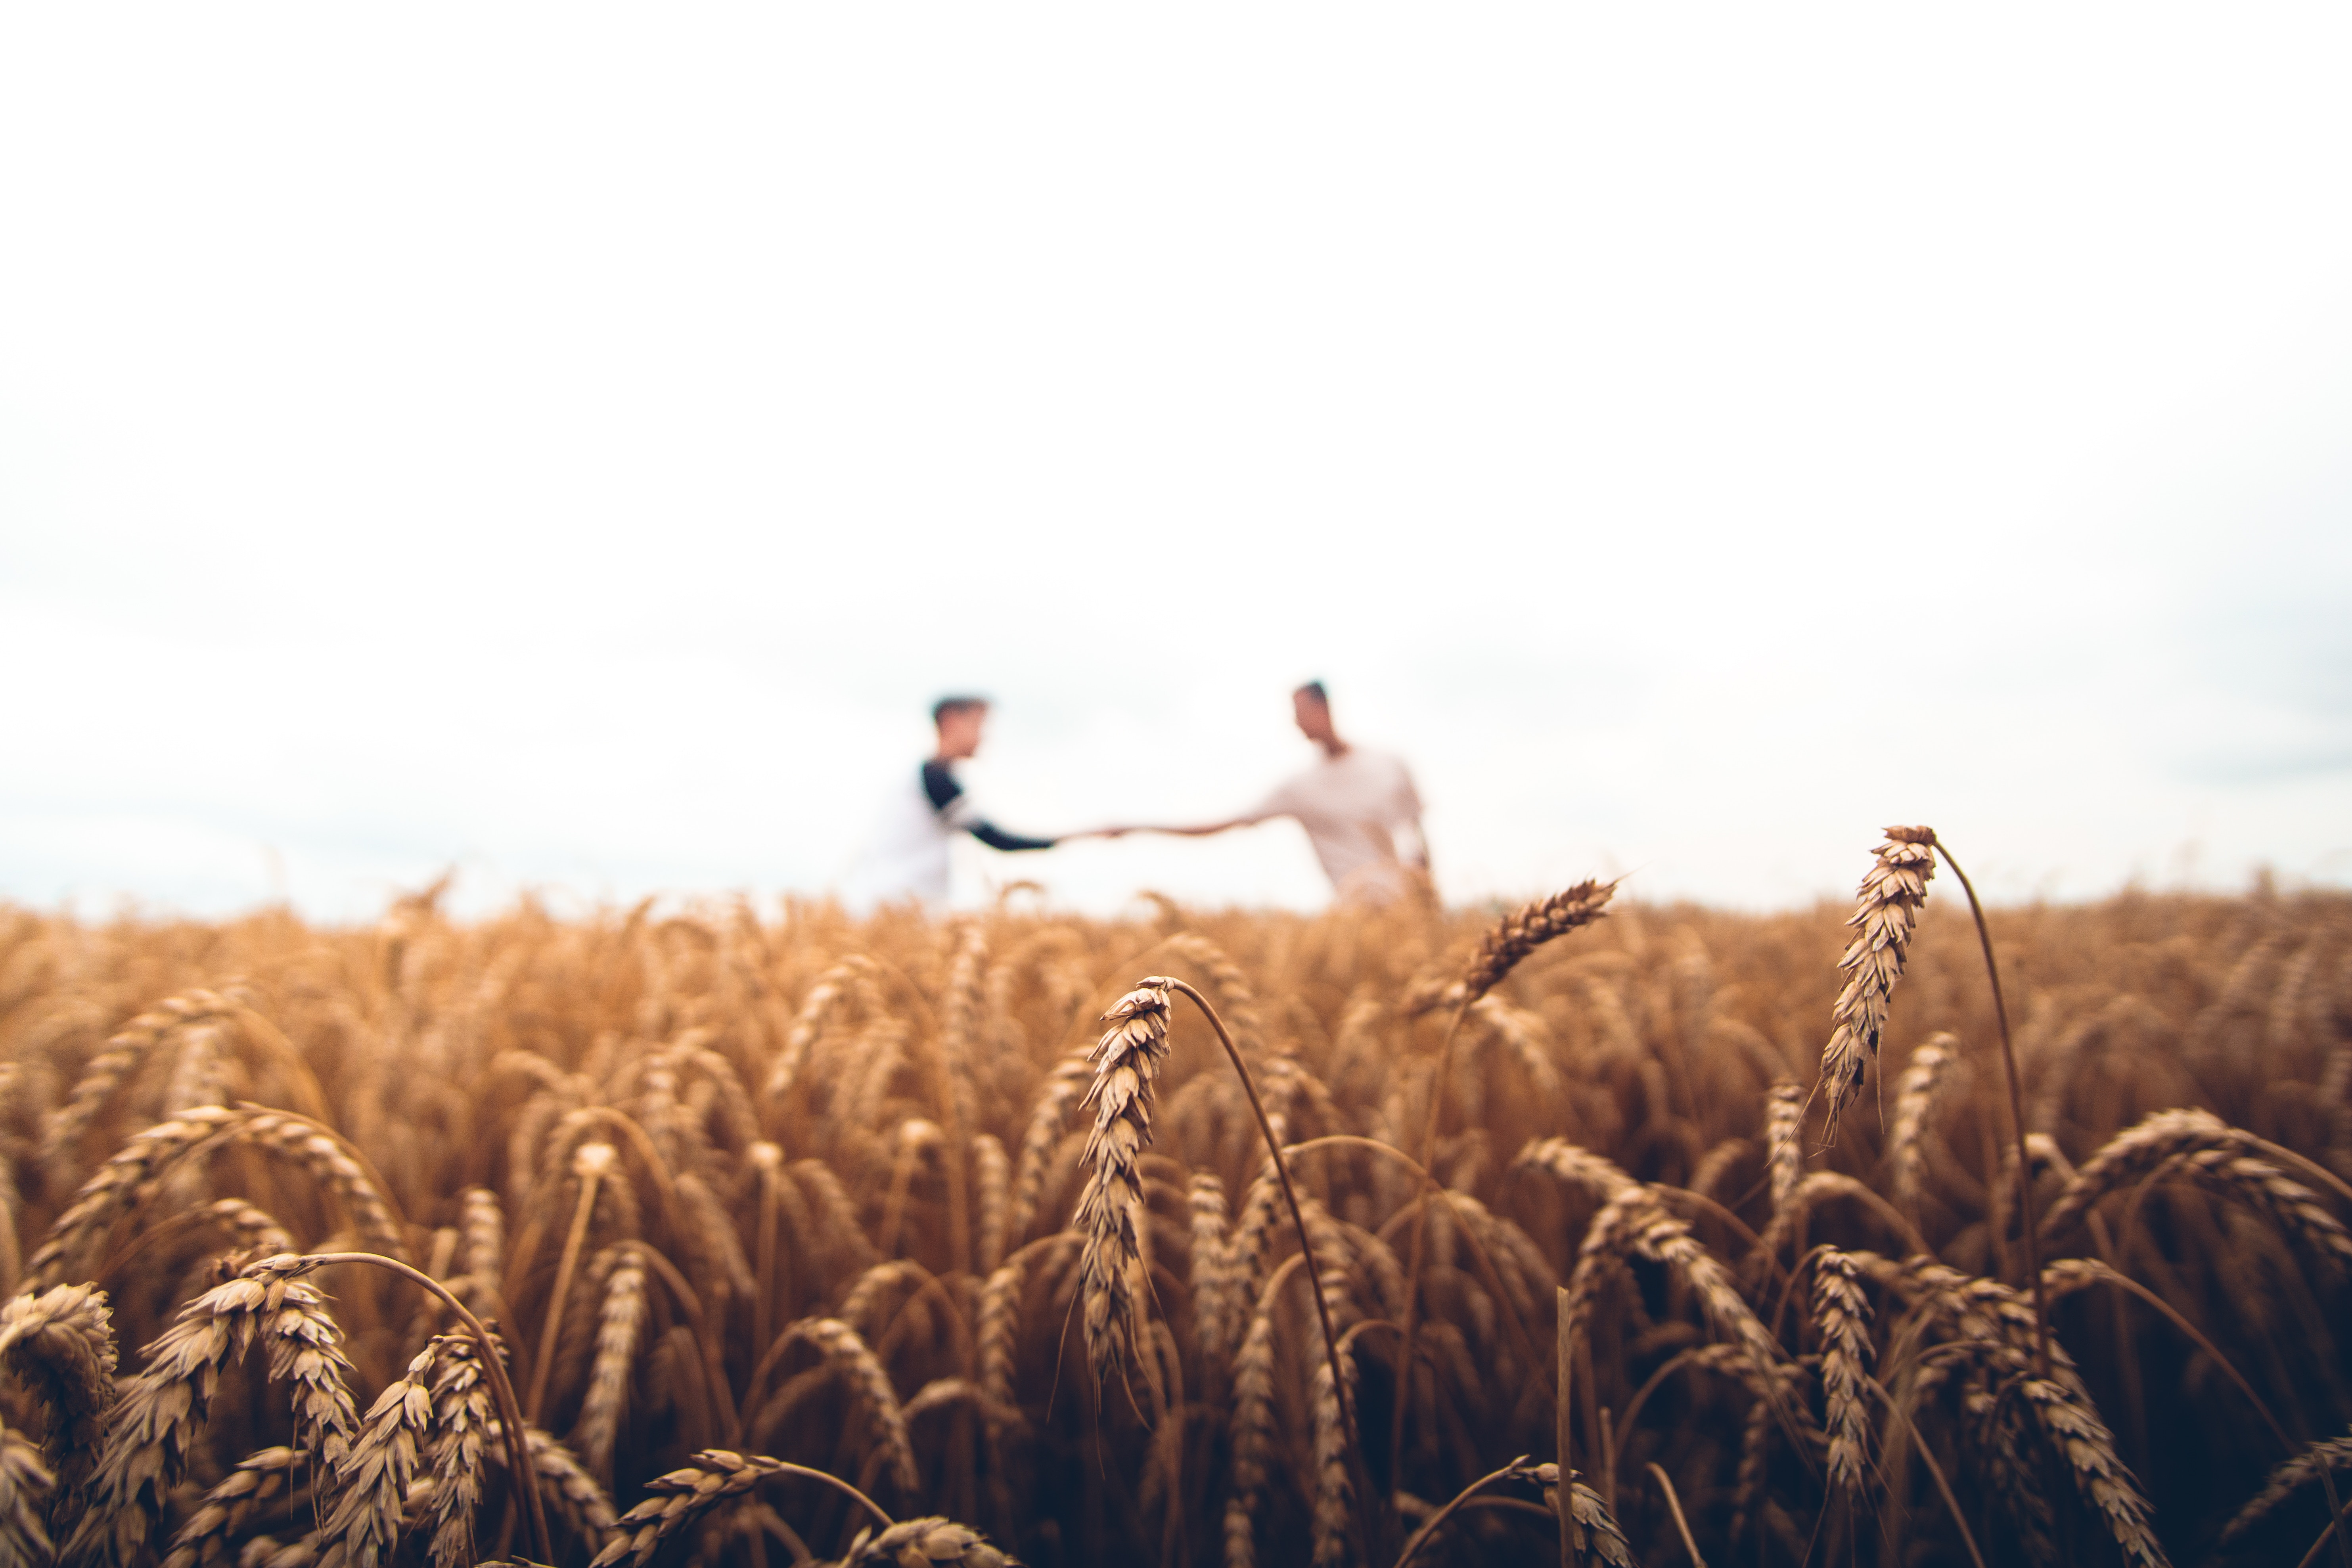
grass, sky, field, wheat, grain, prairie, harvest, crop, agriculture, rye, commodity, stock photography, grass family, phragmites, ecoregion, food grain